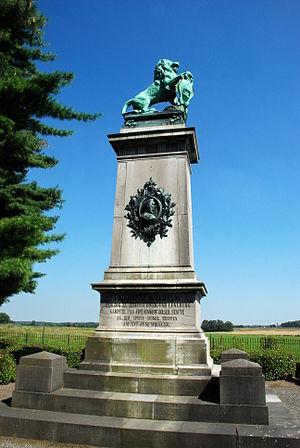
Belgique - Brabant wallon - Monument Brunswick (Genappe)
Genappe est une ville francophone de Belgique située en Région wallonne dans la province du Brabant wallon.
Baisy-Thy est une section de la Ville belge de Genappe située en Région wallonne dans la province du Brabant wallon.
Les Quatre-Bras de Baisy-Thy, ou simplement les Quatre-Bras, est un lieu-dit dont l'origine est le carrefour routier important à l’intersection des routes Bruxelles–Charleroi et Nivelles–Namur. Il se trouve au sud de Baisy-Thy dans la commune de Genappe, dans le Brabant wallon.
Le Monument Brunswick est un monument situé aux Quatre Bras de Baisy-Thy qui commémore la bataille des Quatre Bras du 16 juin 1815 et la mort du duc de Brunswick Frédéric-Guillaume de Brunswick-Wolfenbüttel.